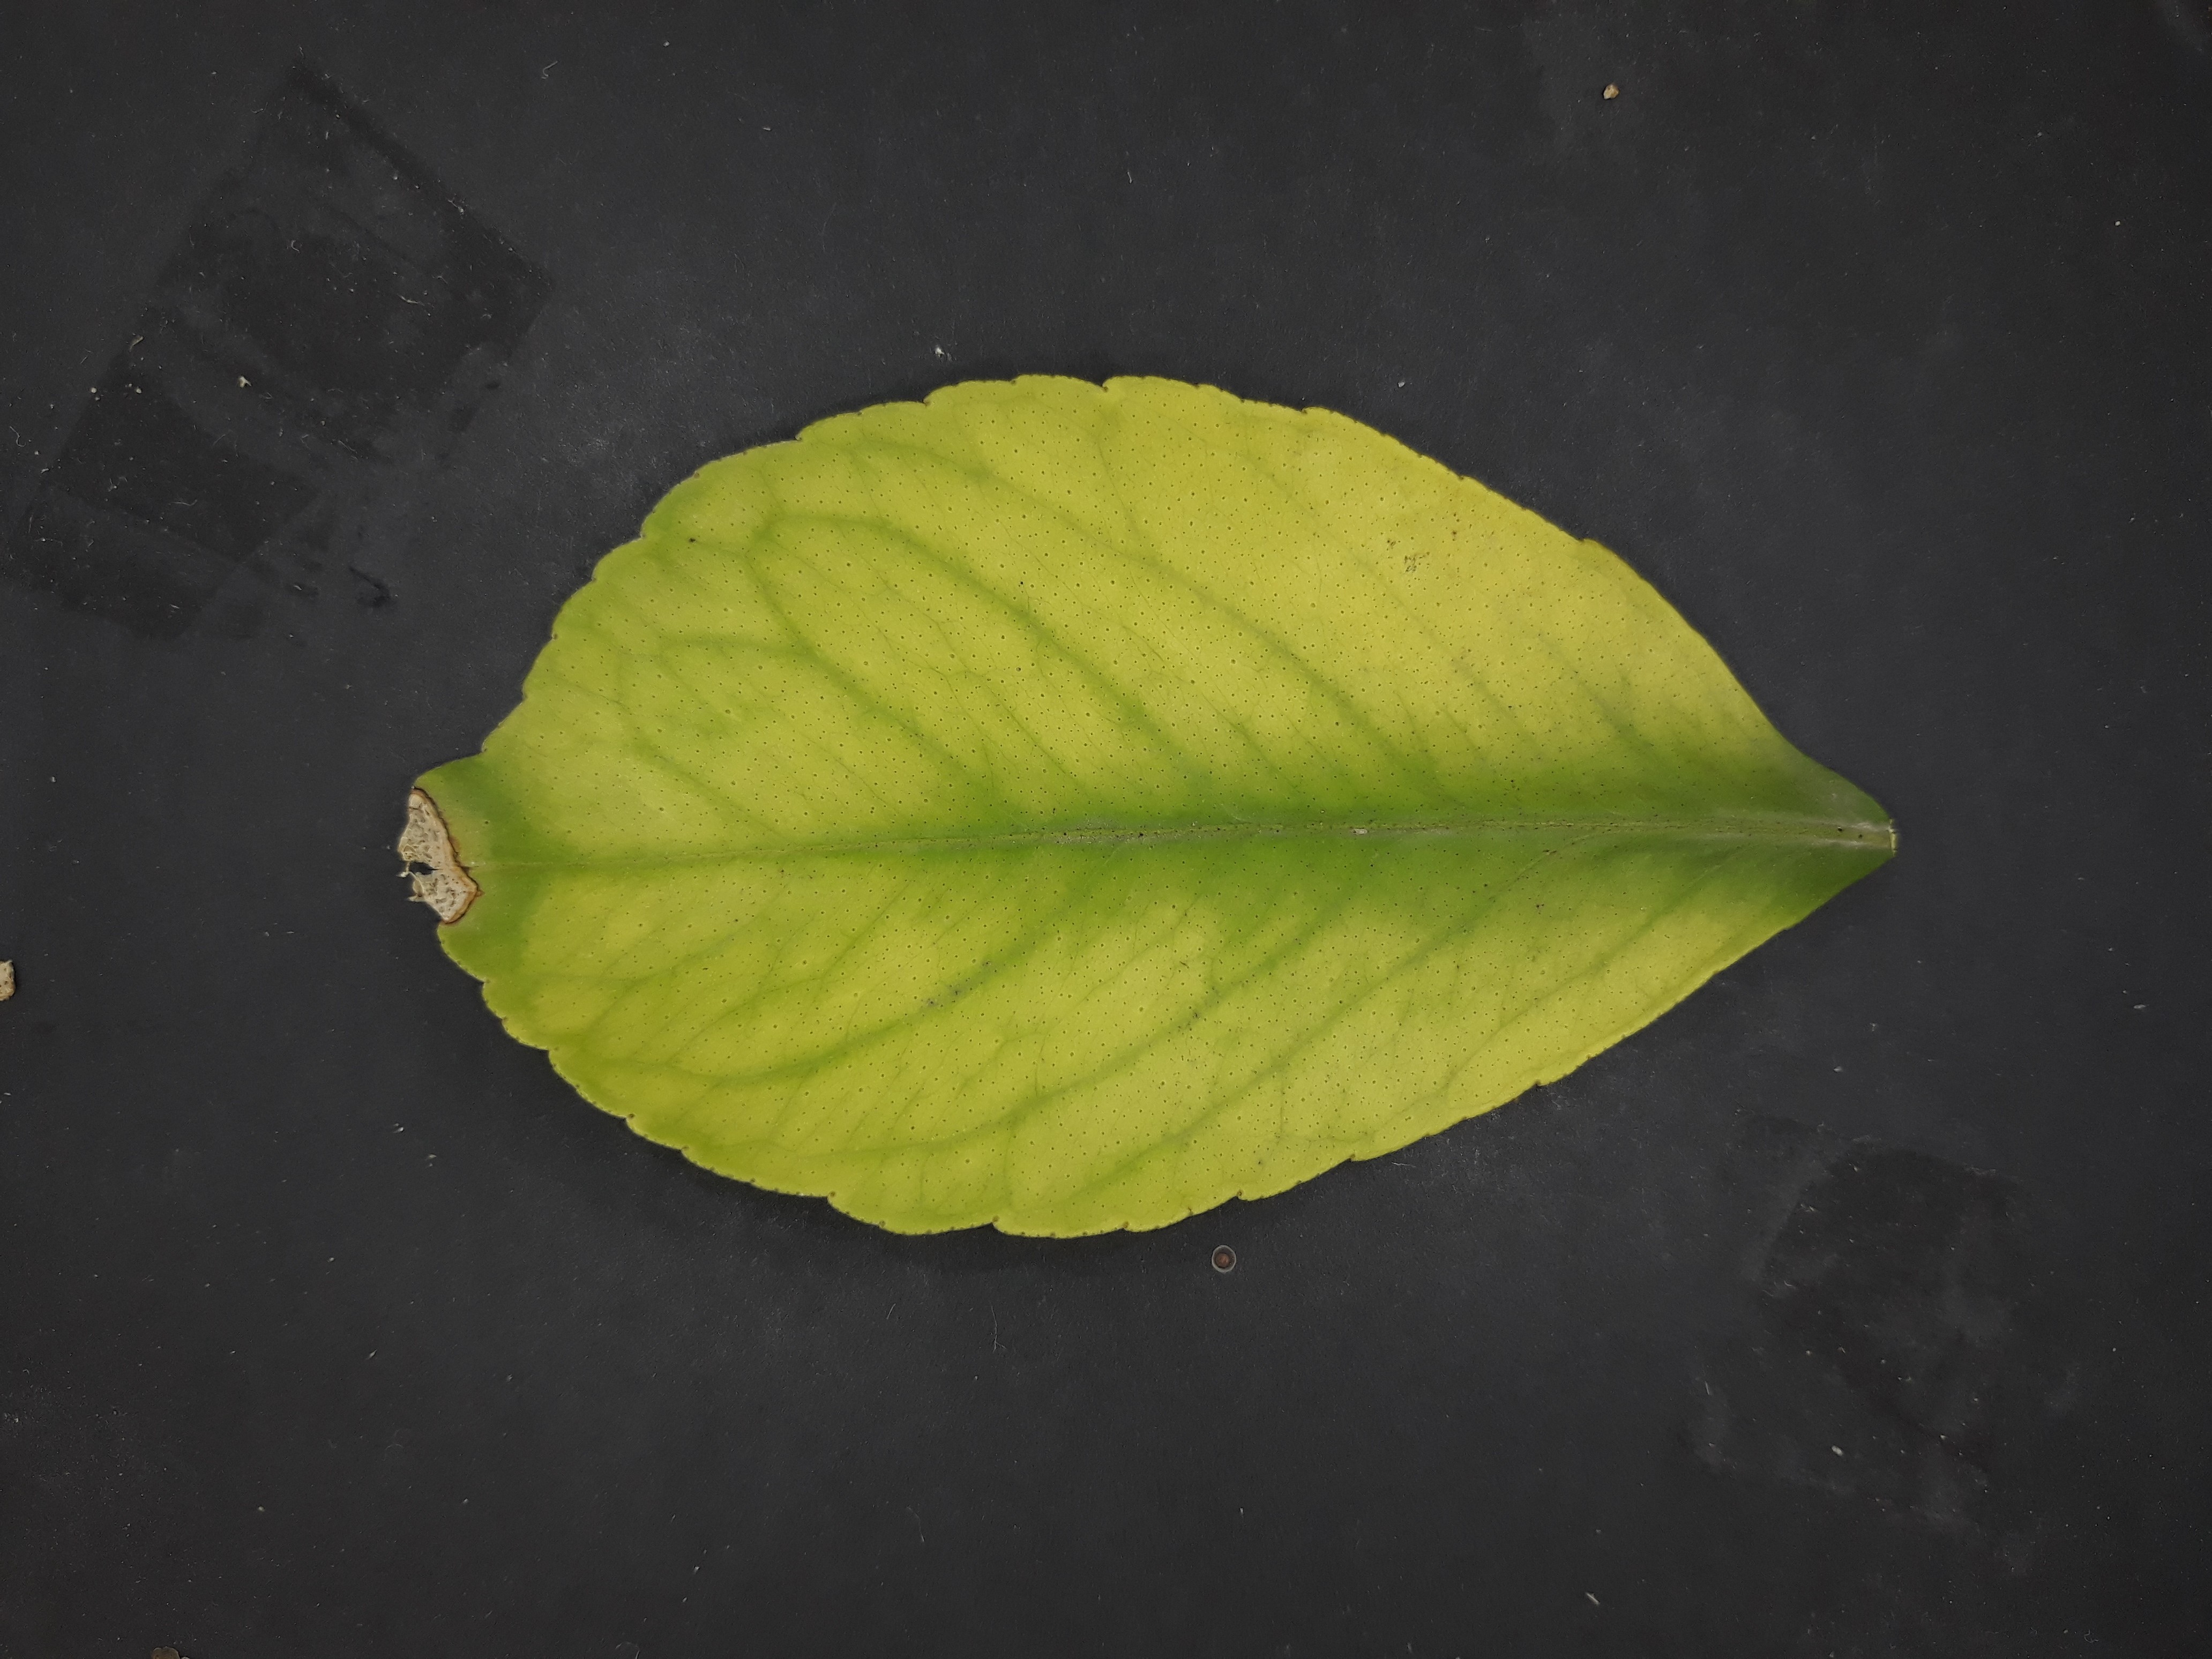
Label: Magnesium deficiency (Mg)